Liuba María Hevia

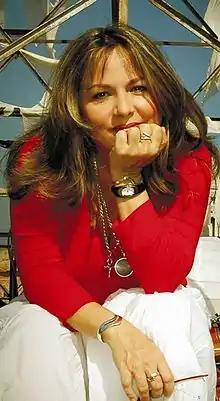
Liuba in 2011.

Liuba María Hevia (born in Havana, Cuba, December 14, 1964) is a singer and composer from Cuba. She has released several CDs, toured internationally, and collaborated with various artists.